Bridges in Kyiv

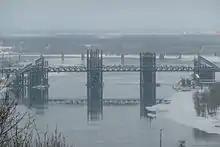
Construction of the Podilsko-Voskresensky Bridge.

Due to a large traffic increase since the late 1990s, more bridges are needed to avoid traffic jams on and around already existing bridges. Specifically, the central rail route from the central railway terminal via the Darnytskyi Bridge is overloaded, limiting the railroad traffic in Eastern Europe.